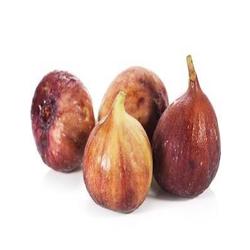
Label: Fig